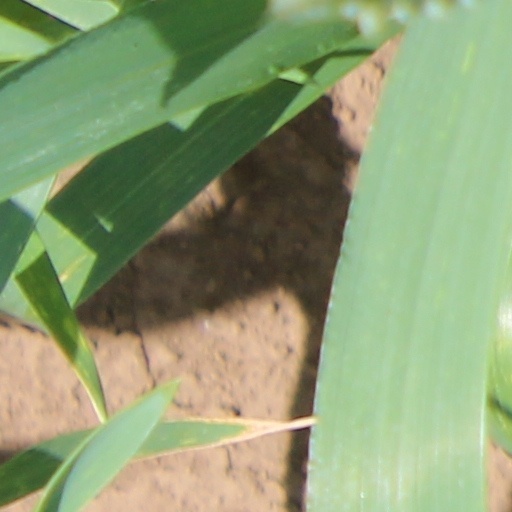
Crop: wheat